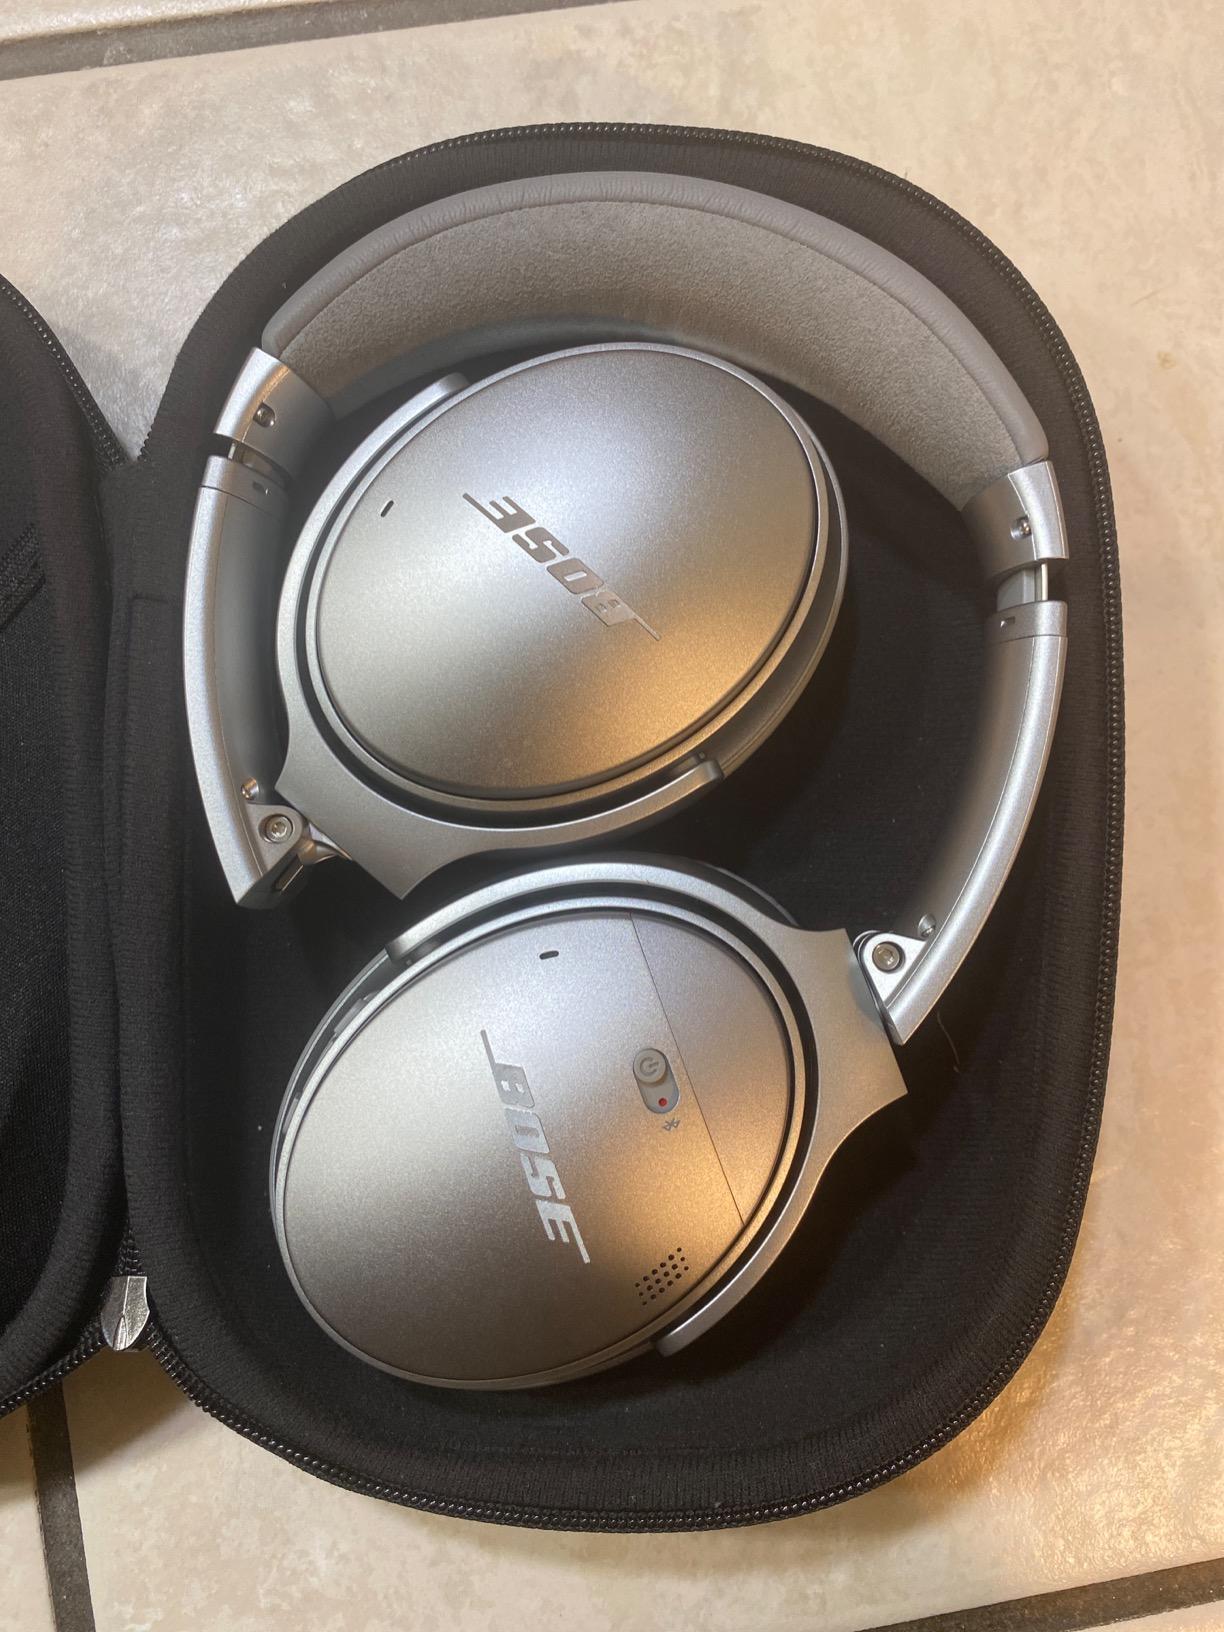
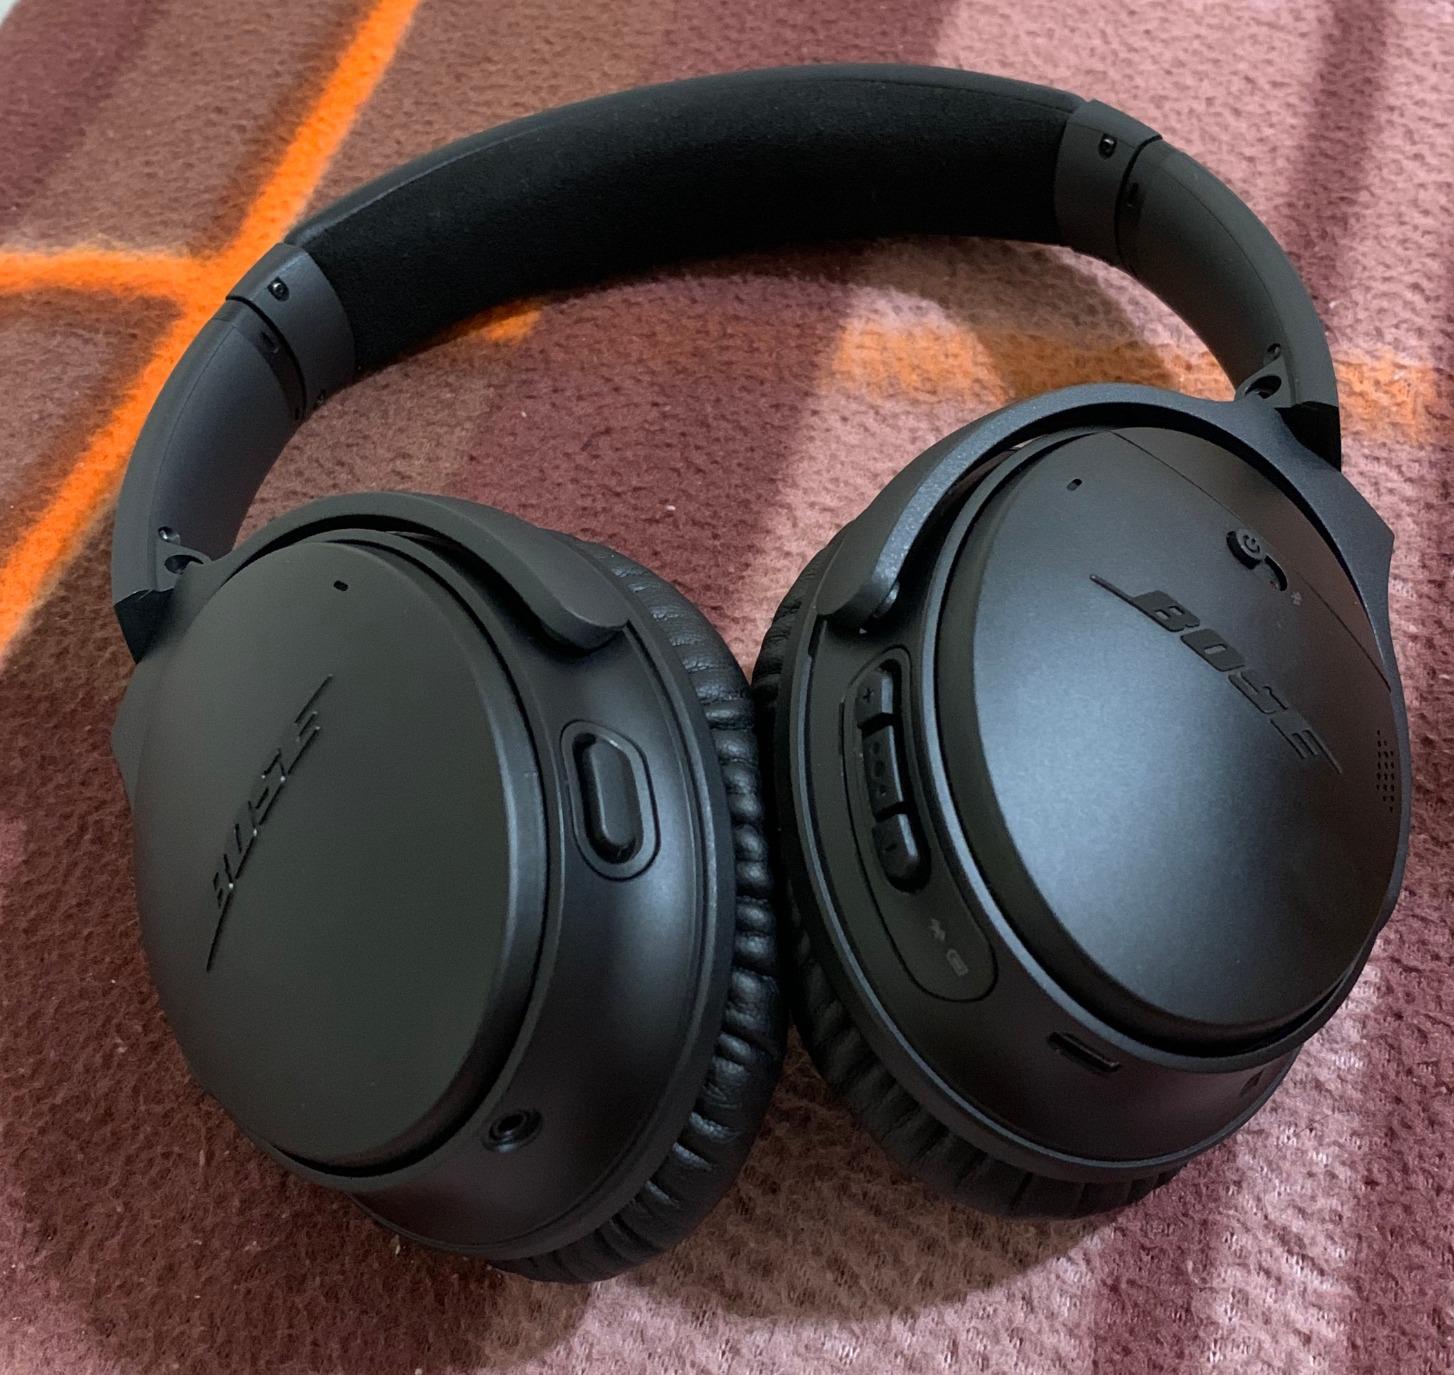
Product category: headphones
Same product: no